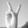
ASL letter: V